History of the Jews in Speyer

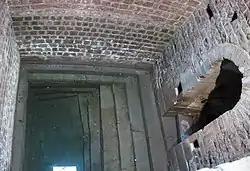
Pool of the medieval mikveh in Speyer, dating back to 1128

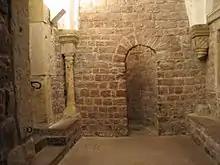
Changing alcove in the Speyer Mikveh

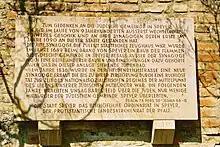
Memorial plaque in the Speyer Judenhof

Around the time of these events a second Jewish quarter was established in the vicinity of the cathedral along modern day Kleine Pfaffengasse which used to be the Judengasse (Jews Alley) while the settlement with a synagogue continued to exist in Altspeyer. It is estimated that the Jewish community of Speyer consisted of 300 to 400 people. Around 1100, on the Judengasse (today Pfaffengasse), the Jews built the Judenhof (Jewish courtyard) as the centre of their community containing a mikveh with a pool at groundwater level for ritual baths, a men's and later a women's synagogue. The synagogue, designed and built by the same architects as the cathedral of Speyer, was consecrated on 21 September 1104, eleven years after the pogrom of 1096. It fell into disuse in the 16th century but its ruins today represent the oldest visible remnants of a mikveh in central Europe. Today it is an archaeological heritage site and has been made accessible; the pool is still supplied by groundwater.